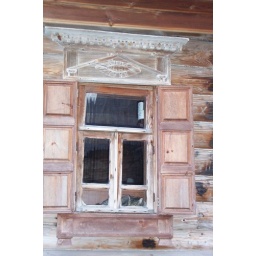
A cat sleeping in the museum's office building.